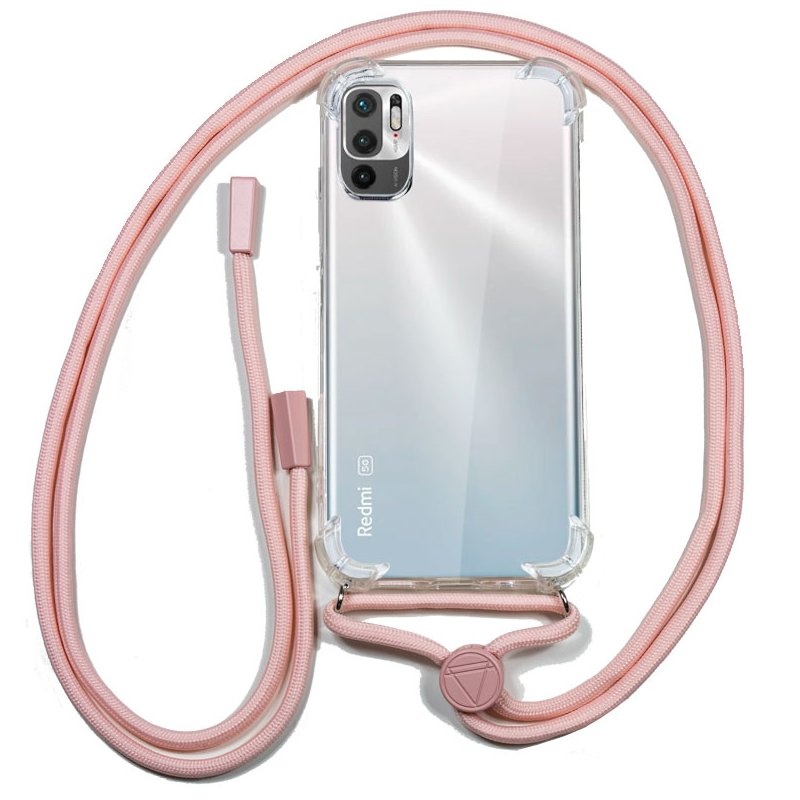
Carcasa COOL para Xiaomi Redmi Note 10 5G / Pocophone M3 Pro 5G Cordón Rosa
https://www.youtube.com/watch?v=Jteq2rjpNhU Carcasa Colgante Cordón Transparente reforzada La Funda de "Cordón COOL" es el accesorio perfecto para tu teléfono en cualquier situación en la que necesites tener las manos libres , pero el teléfono muy a mano . Como lo llevas colgado, puedes acceder a él rápida y fácilmente . Es muy útil para personas que trabajan con su teléfono o que lo utilizan continuamente para hacer fotos, escuchar música, chatear, moverse en el trabajo, etc. Si normalmente no llevas bolsillos para poner el móvil o si siempre te estás preguntando "¿Dónde lo he dejado?", entonces las fundas "Cordón COOL" son para ti . ¿Qué incluye la funda "Cordón COOL"? Carcasa Anti-Golpes TPU de alta calidad para tu móvil (Antigolpes, reforzadas las esquinas) Cordón trenzado de Alta Resistencia de 150cm.
Brand: Cool Accesorios
Category: Electronics > Communications > Telephony > Mobile & Smart Phone Accessories > Mobile Phone Charms & Straps